Turkish War of Independence

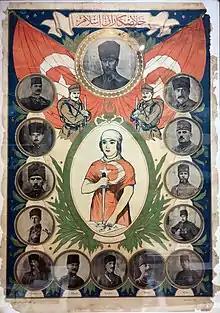
Propaganda poster of the Turkish National Movement

Eleftherios Venizelos, pessimistic of the rapidly deteriorating situation in Anatolia, requested to the Allies that a peace treaty be drawn up with the hope that fighting would stop.